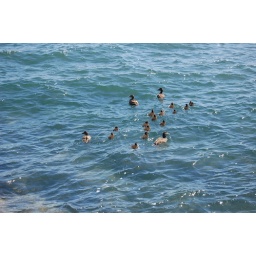
more of the ducks in the water